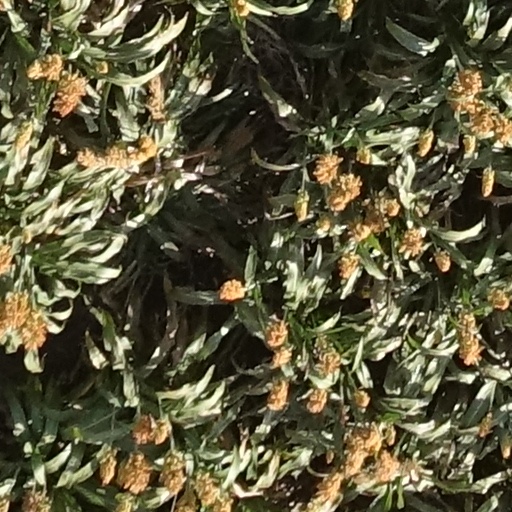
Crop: sorghum